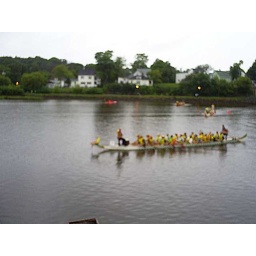
Dragon boat on the river in New Glasgow during the dragon boat races.